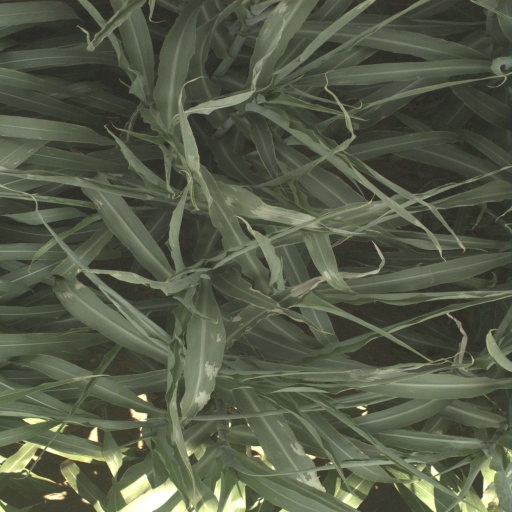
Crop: sorghum